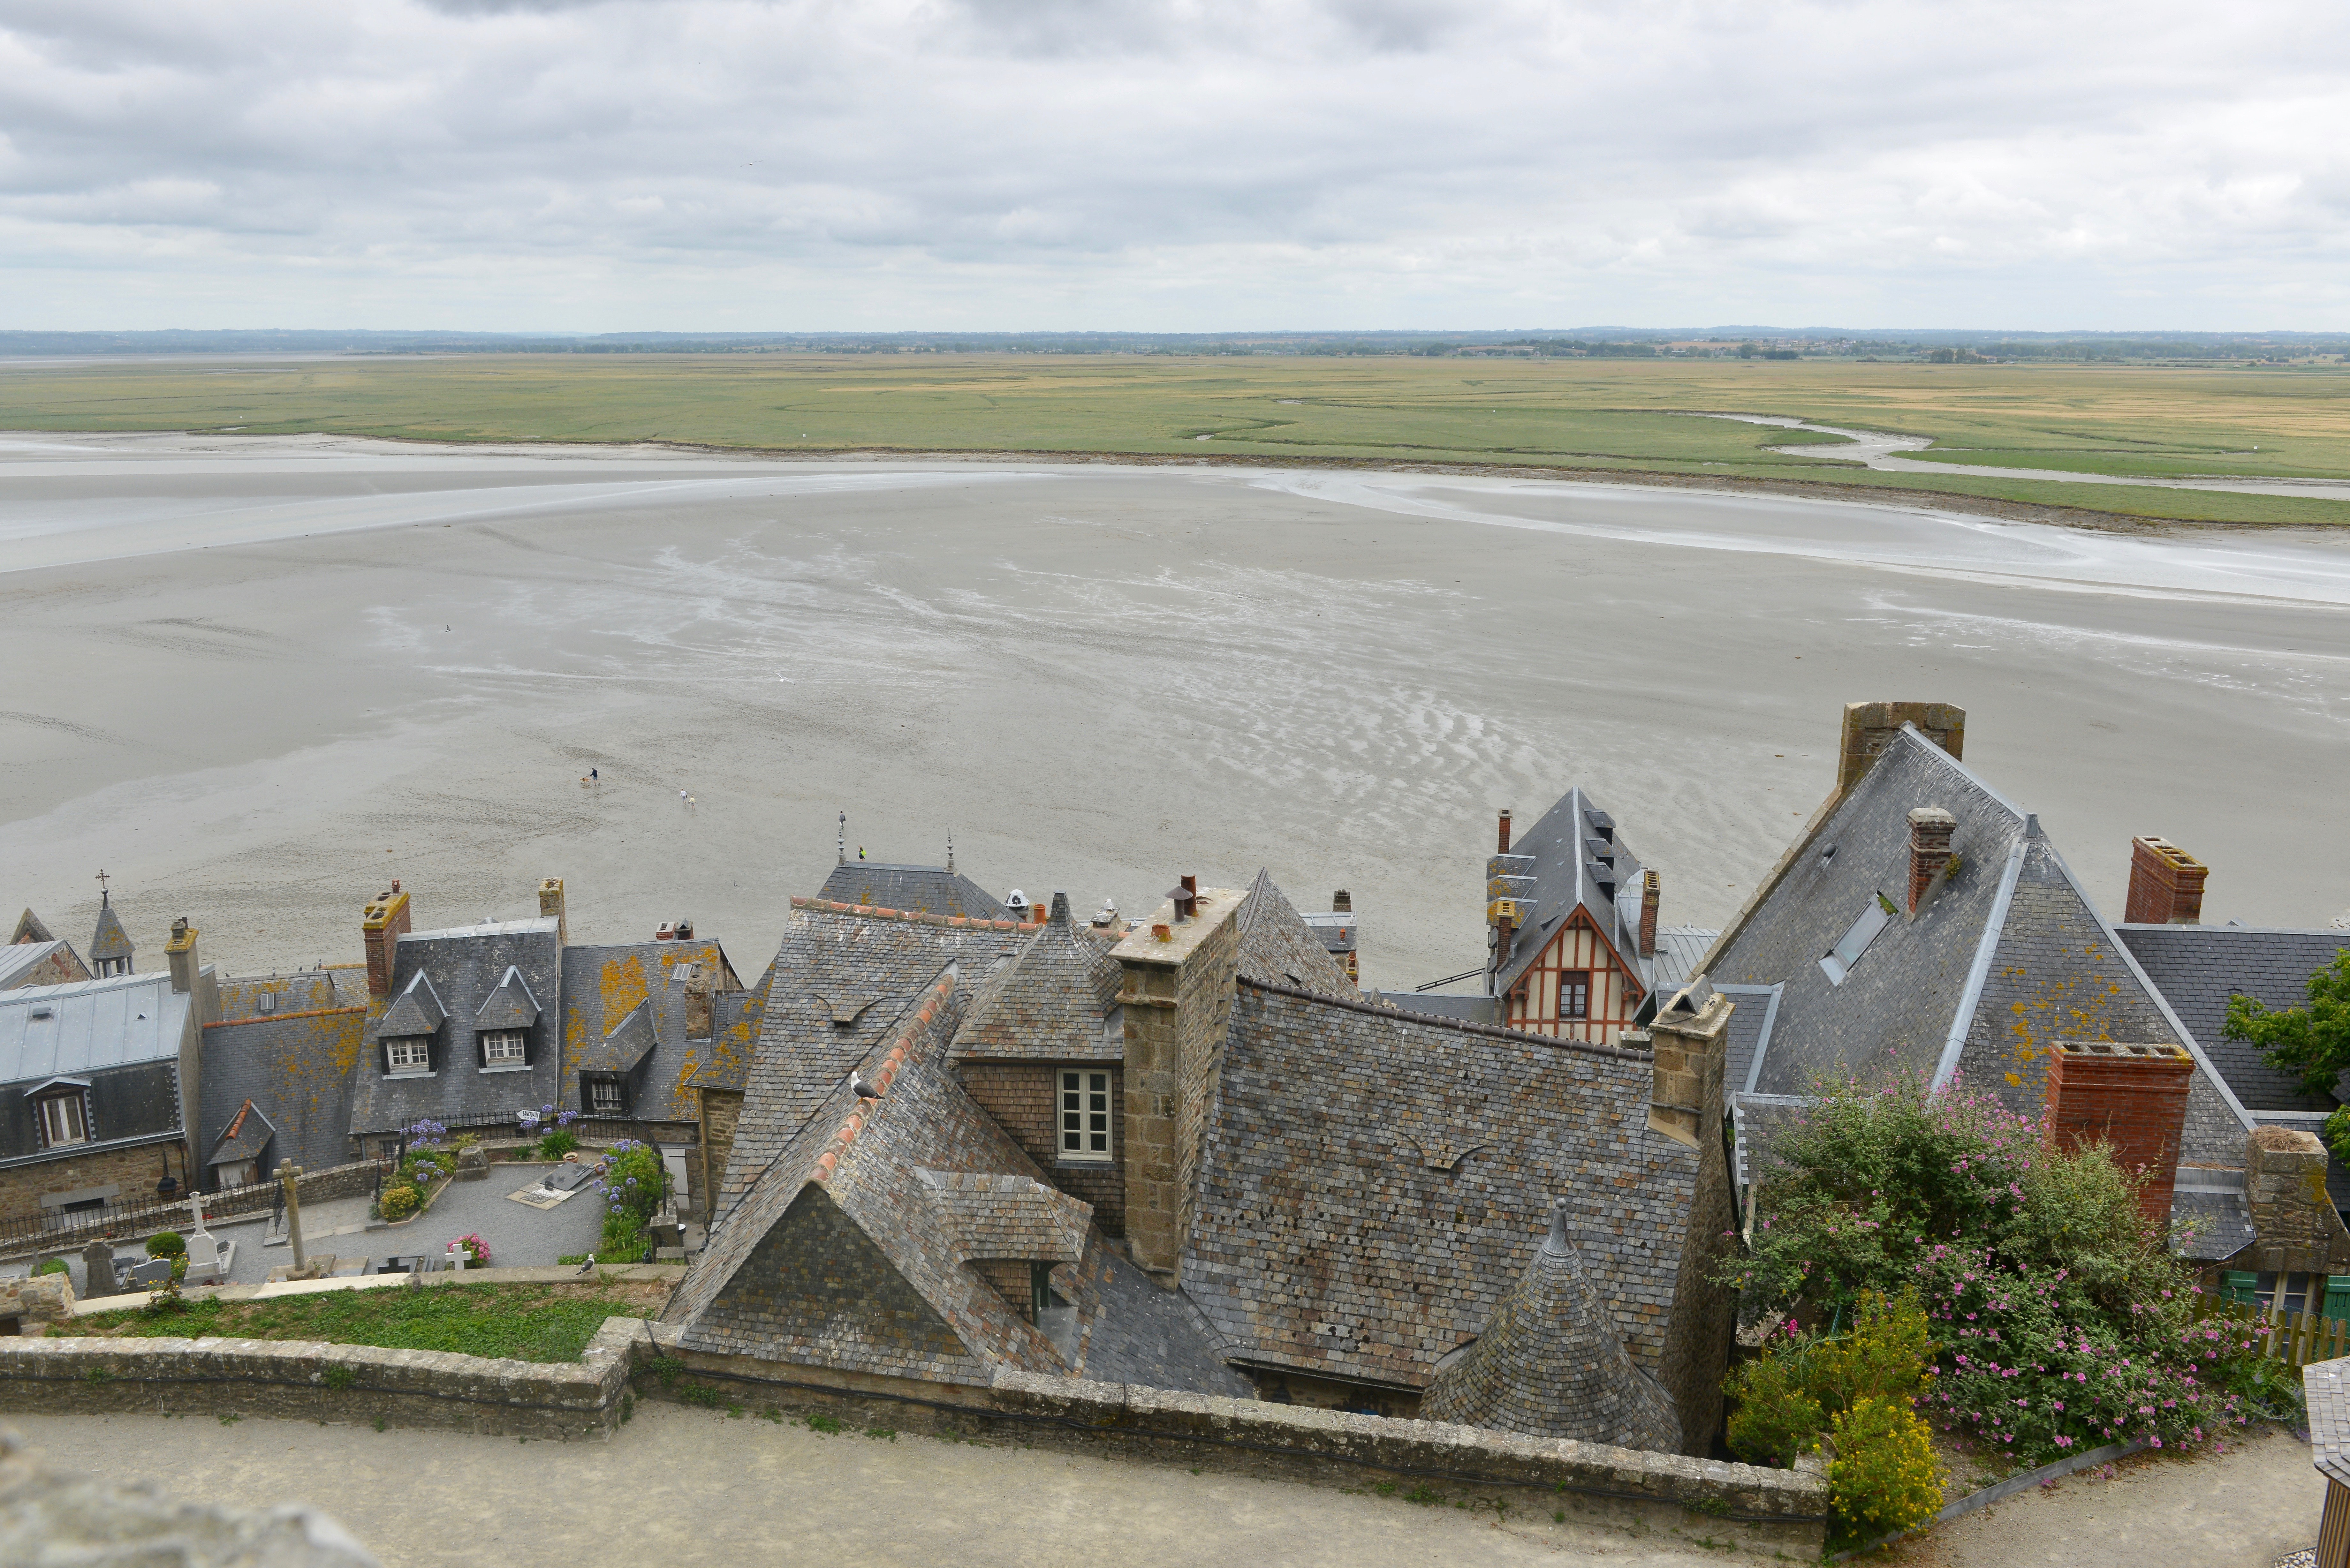
house, roof, coast, photography, landscape, river, sea, reservoir, vacation, building, bay